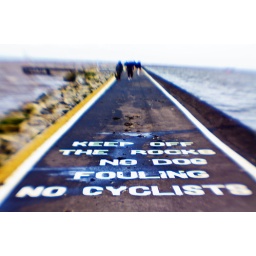
the walk way around the marine lake west kirby lensbaby composer plastic lens